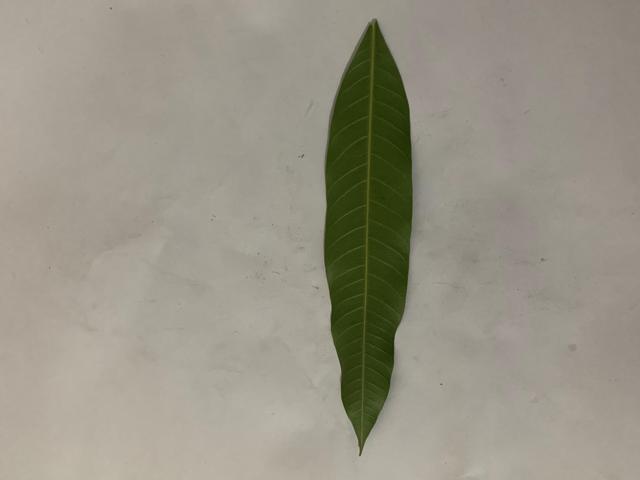
Mango leaf variety: Banana